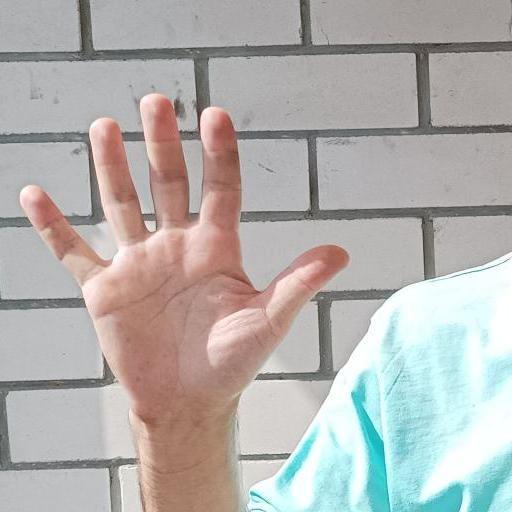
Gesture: palm